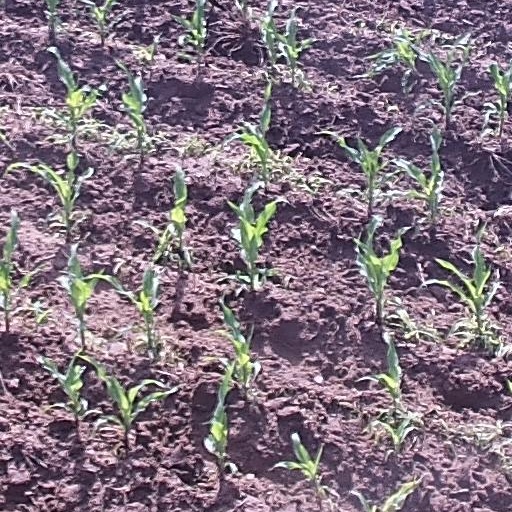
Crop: maize; corn